William Abbott Herdman

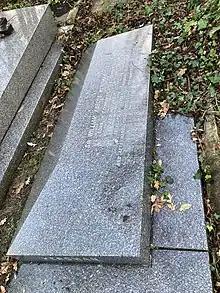
Grave of Sir William Abbott Herdman in Highgate Cemetery

He was born in Edinburgh the son of the artist Robert Herdman RSA and his wife, Emma Abbott. They lived at 32 Danube Street. He was educated at Edinburgh Academy from 1870 to 1875.